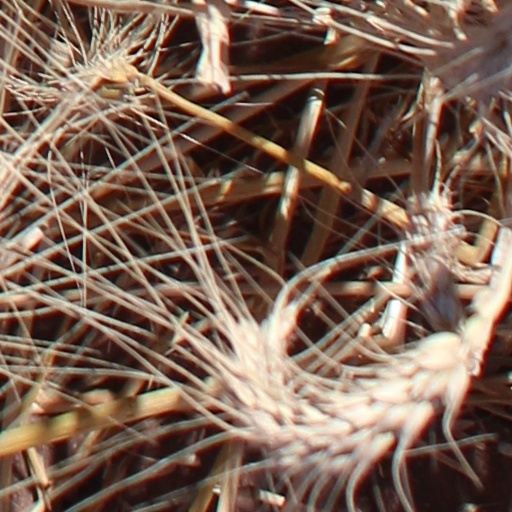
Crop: wheat